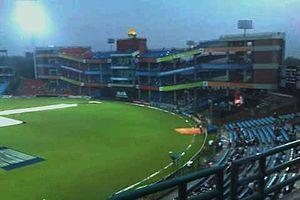
La Coupe du monde de cricket de 2011 est la dixième édition de la Coupe du monde de cricket. Elle se tient du 19 février au 2 avril 2011 dans trois pays du sous-continent indien : l'Inde, le Sri Lanka et le Bangladesh. Les quarante-neuf matchs de la compétition sont joués au format « One-day International ». La finale voit l'équipe d'Inde battre le Sri Lanka au Wankhede Stadium de Bombay, remportant ainsi son deuxième titre après celui de 1983.